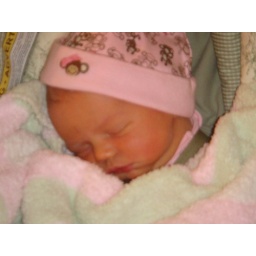
Ella in the car ride home 1